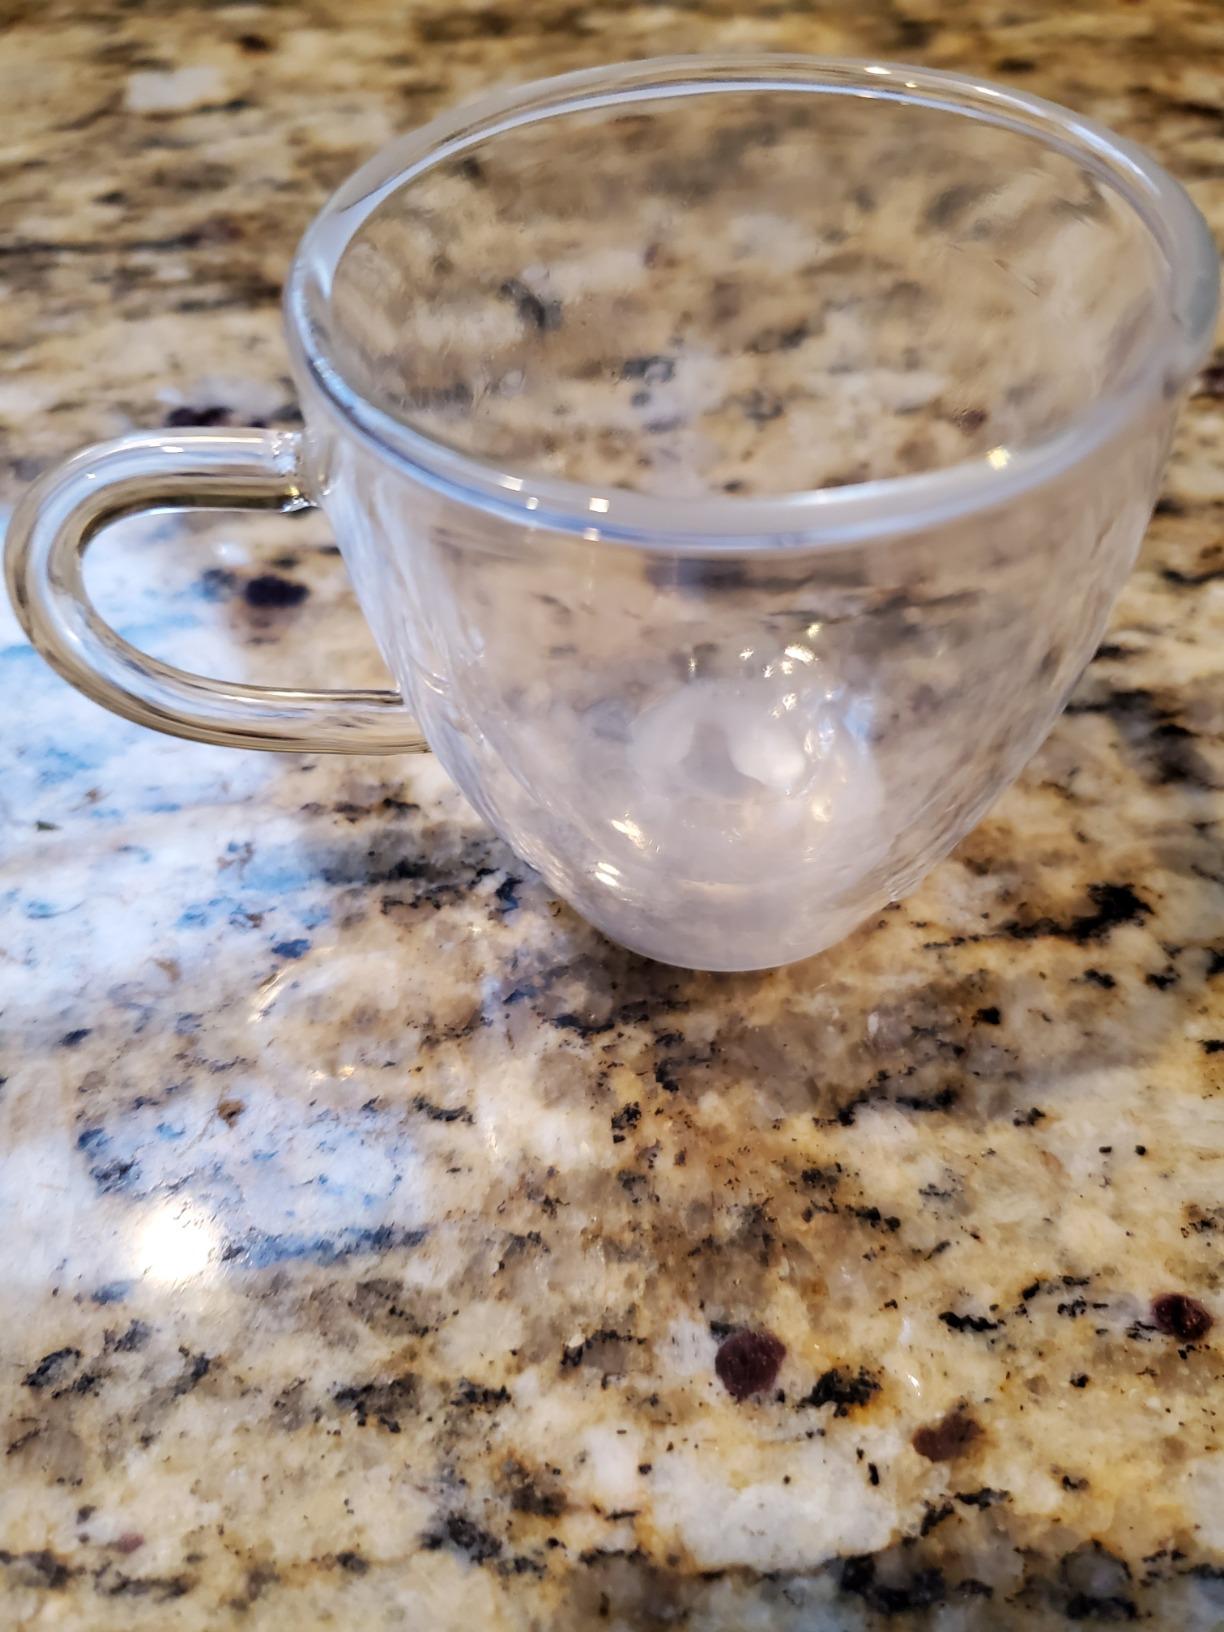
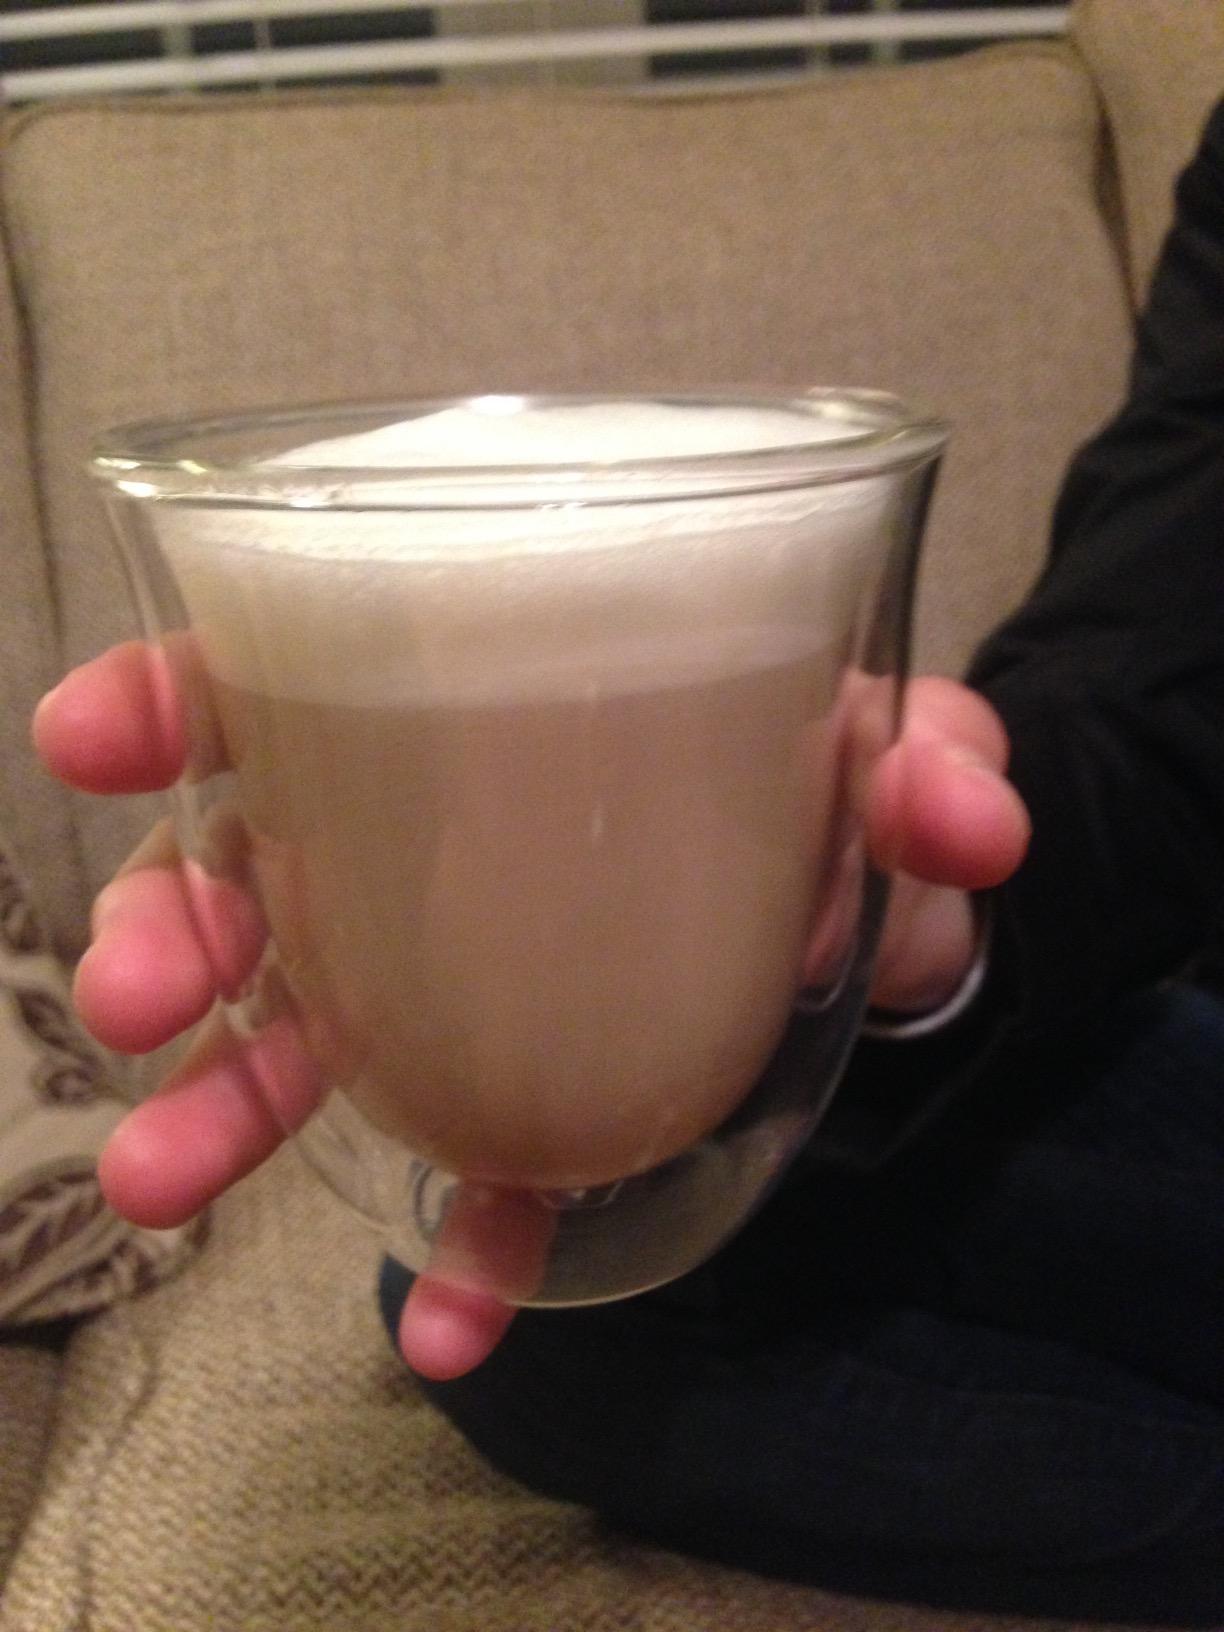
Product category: items_mug
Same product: no